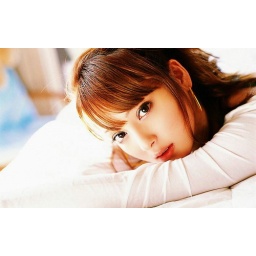
Lying in bed dog in forground  Original Filename: 83815952.jpg